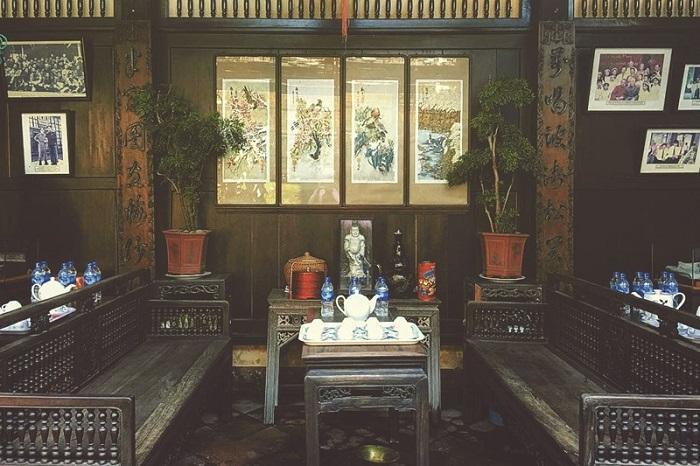
ở trong căn nhà có sự xuất hiện của những bức tranh treo trên tường